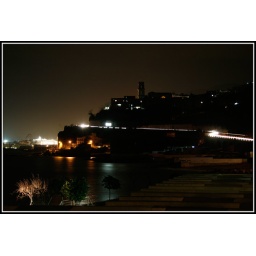
Looking away from Sorrento you can see the car headlights make their way along hte coastal road in the dark